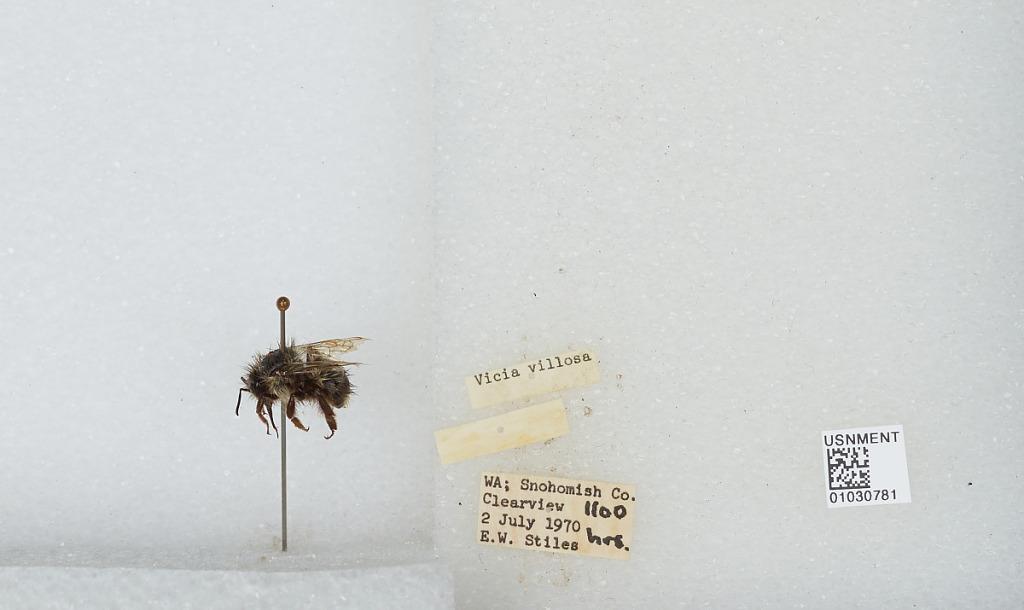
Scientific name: Bombus (Pyrobombus) mixtus Cresson
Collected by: E. Stiles
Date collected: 1970-7-2
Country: United States
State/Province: Washington
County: Snohomish
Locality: Clearview
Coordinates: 47.8292, -122.145